1823 in Wales

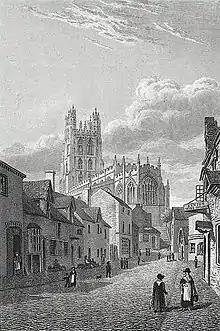
1823 engraving of cathedral in Wrexham

This article is about the particular significance of the year 1823 to Wales and its people.